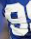
Number: 9